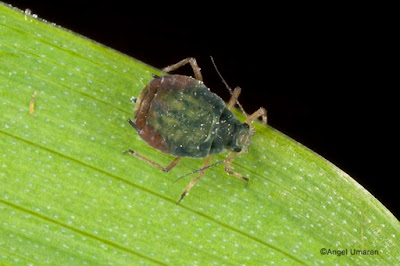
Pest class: bird_cherry_oat_aphid